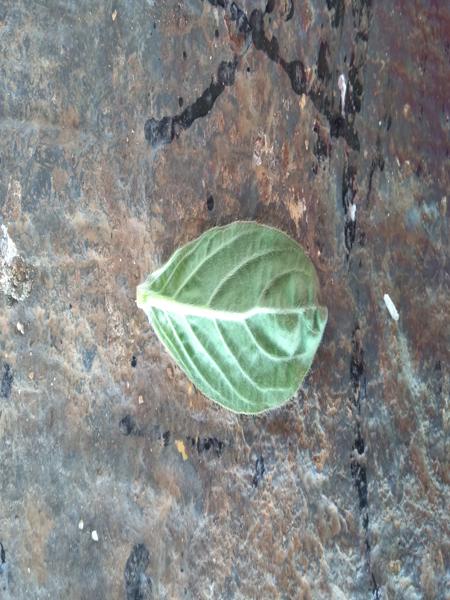
Plant: Globe Amarnath